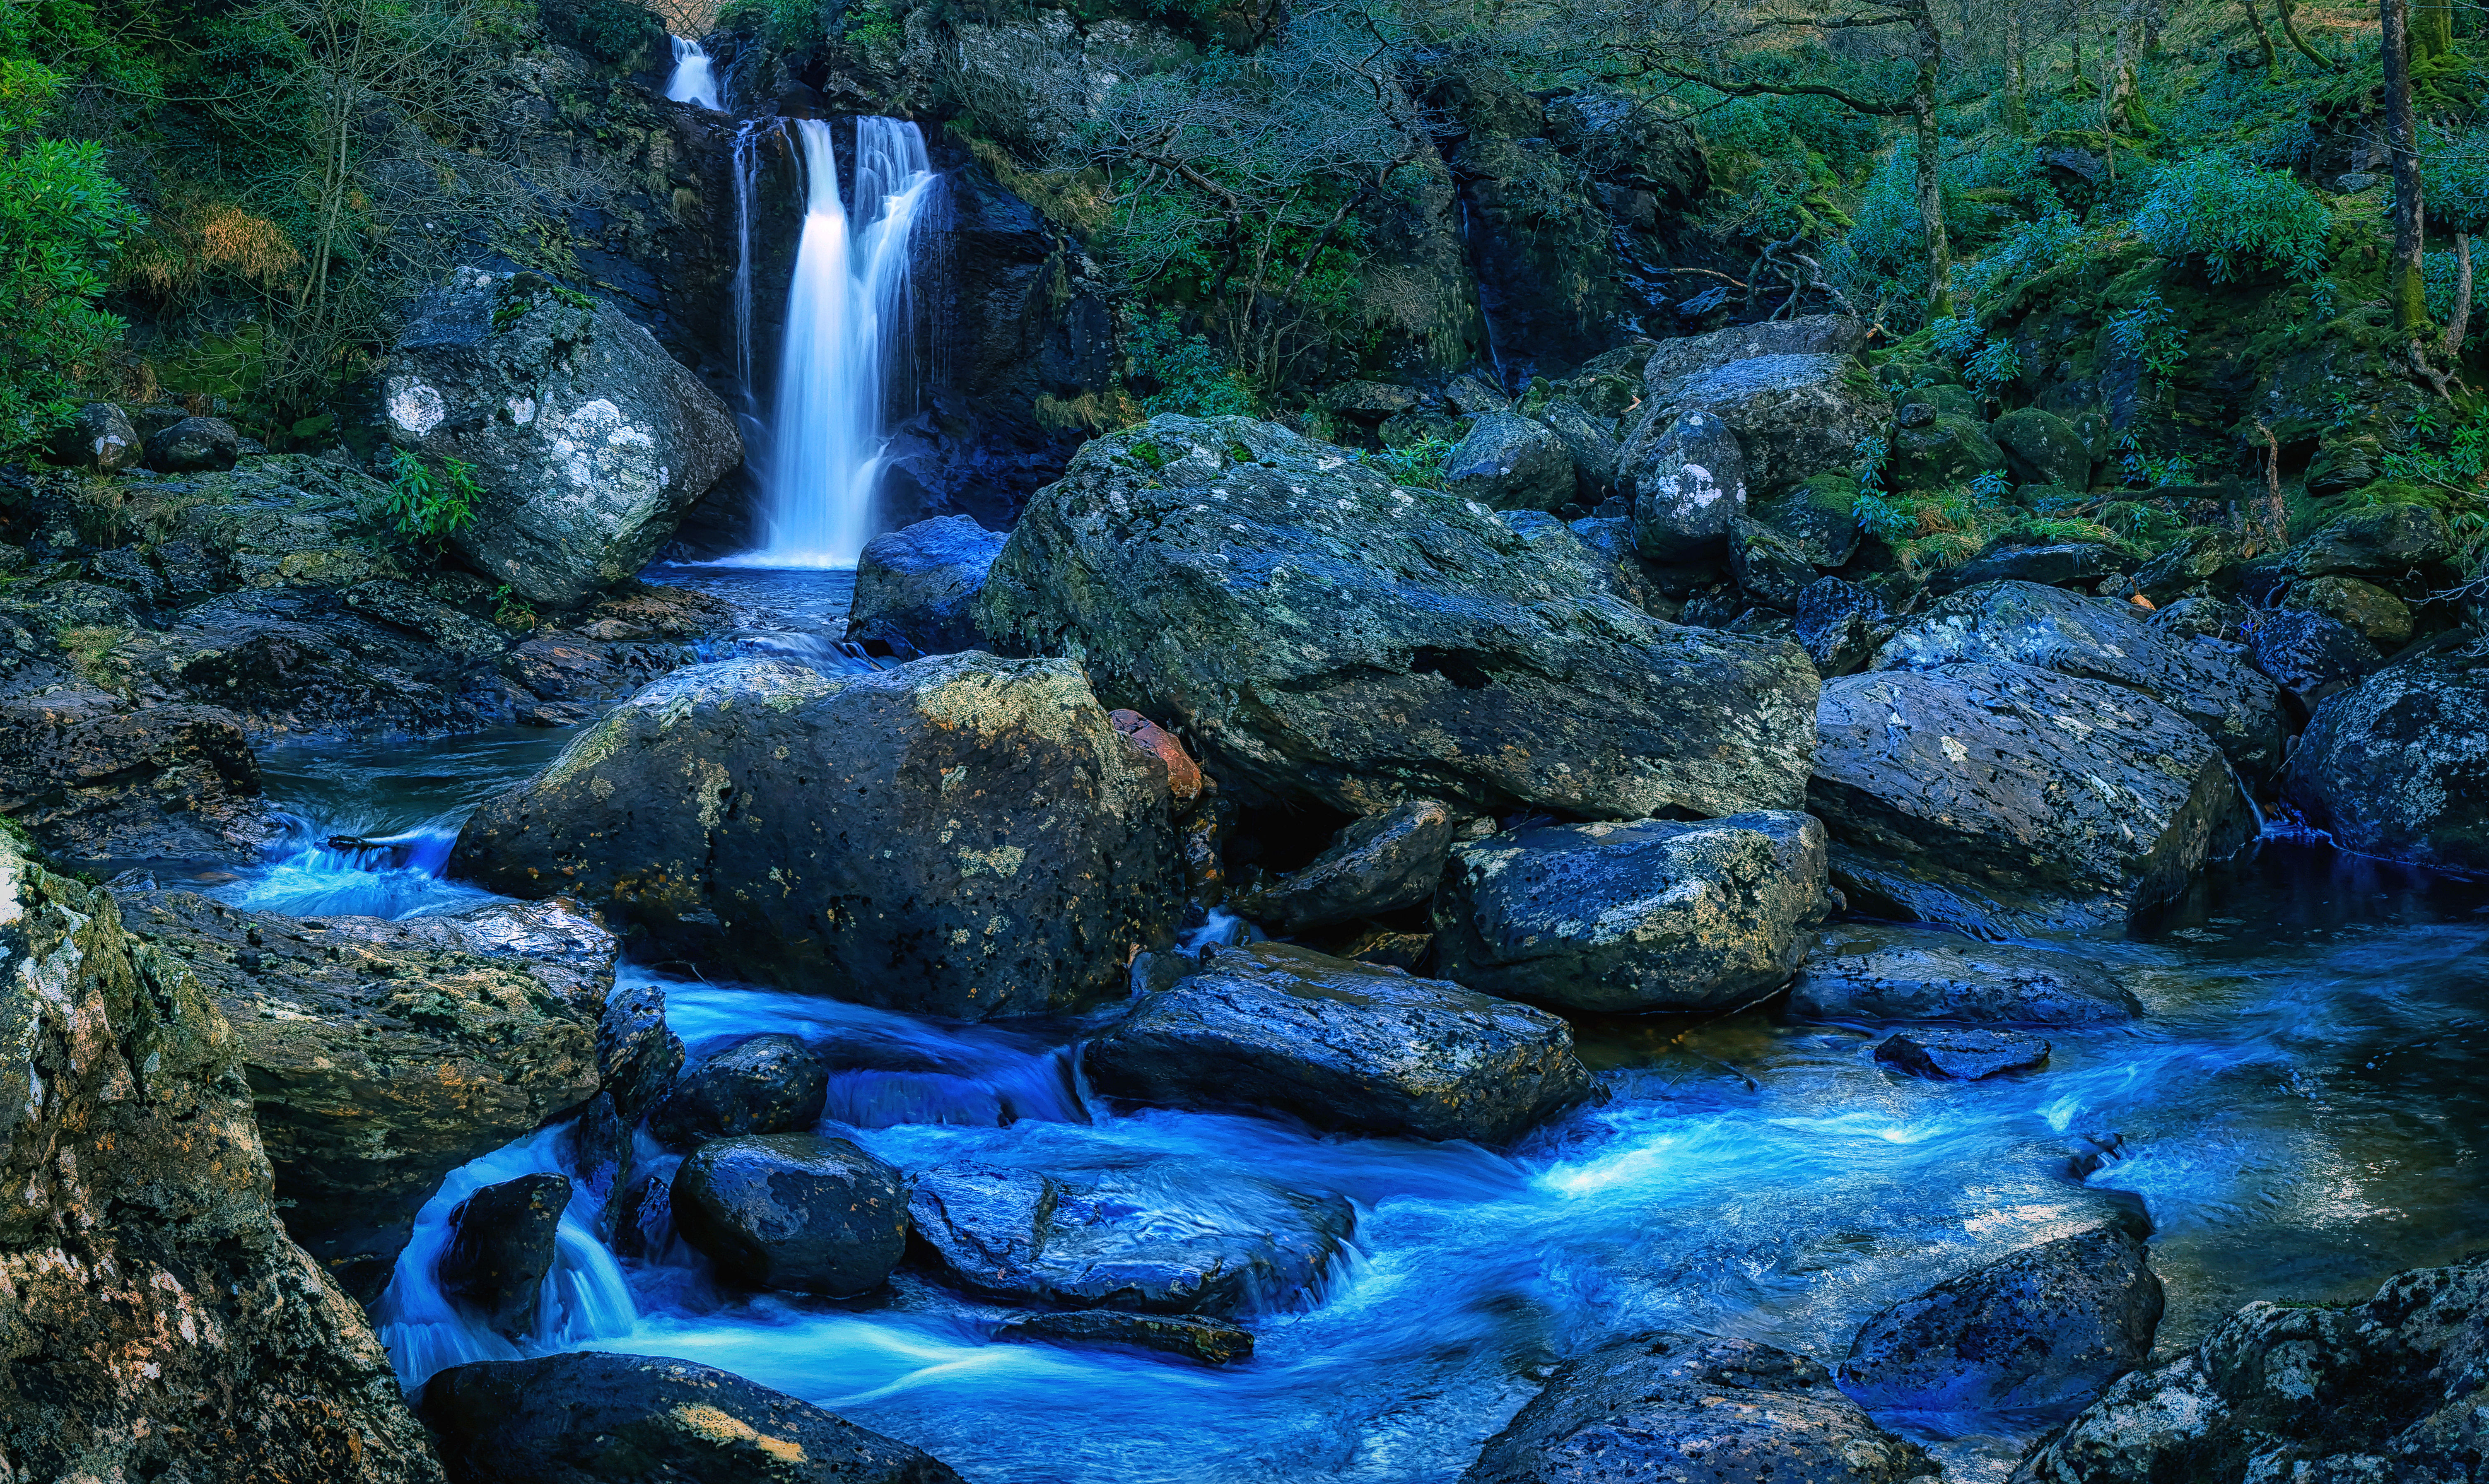
landscape, water, forest, rock, waterfall, stream, rapid, body of water, cool image, scotland, woodland, i, water feature, watercourse, trossachs, lochlomond, inversnaid